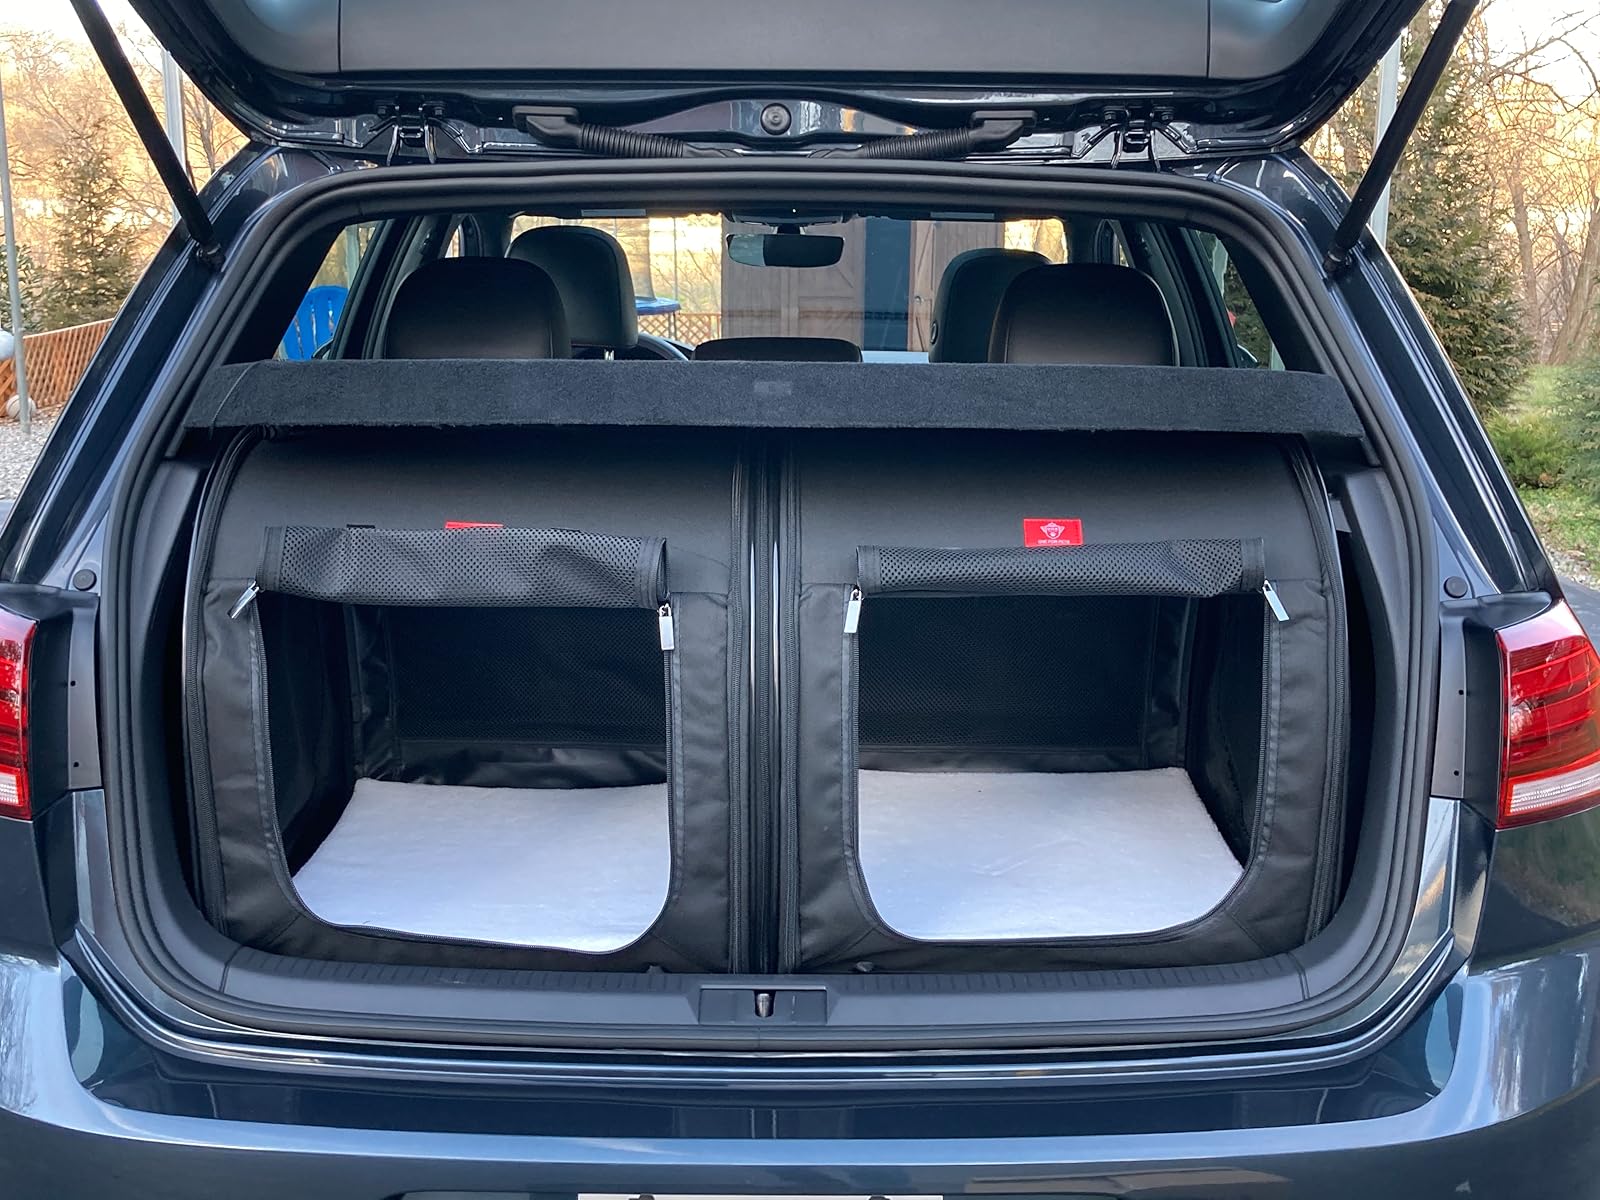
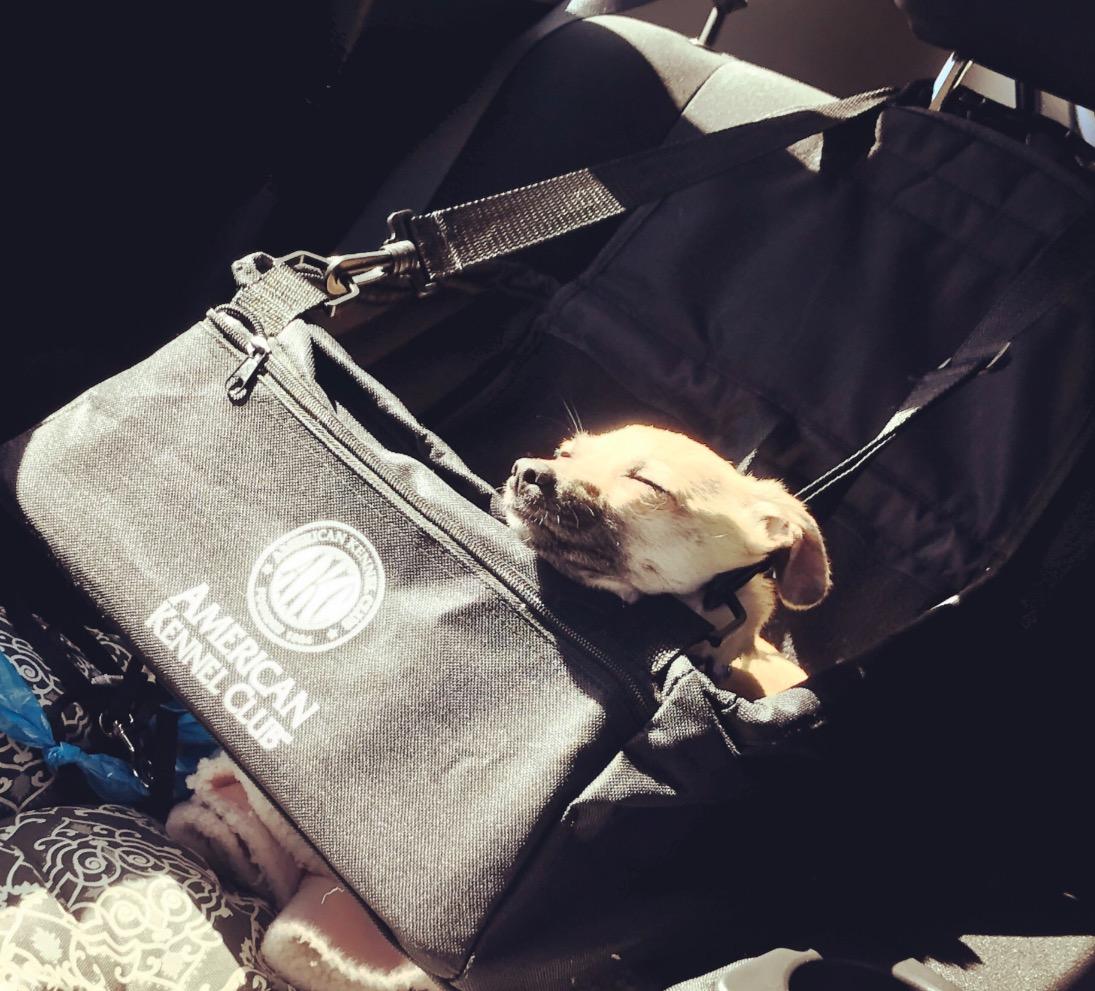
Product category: items_kennel
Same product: no